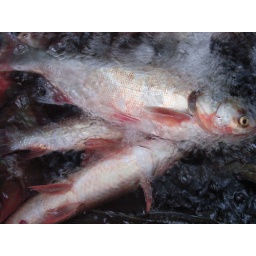
very BIG fish in a bowl at a food market